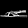
Label: Sandal